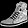
Label: Sneaker